Isabeau of Bavaria

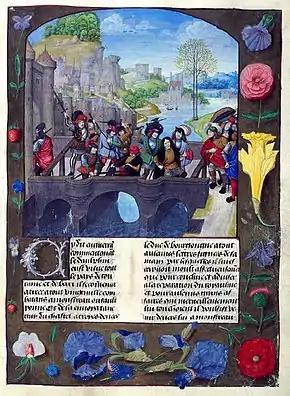
Miniature showing the assassination of John the Fearless, painted by Master of the Prayer Books

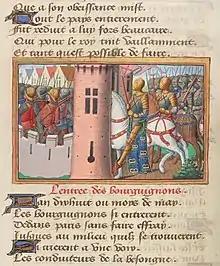
Burgundians enter Paris, 1418

In December 1415, Dauphin Louis died suddenly at age 18 of illness, leaving Isabeau's political status unclear. Her 17-year-old fourth-born son, John of Touraine, now the Dauphin, had been raised since childhood in the household of Duke William II of Bavaria in Hainaut. Married to Countess Jacqueline of Hainaut, Dauphin John was a Burgundian sympathizer. William of Bavaria refused to send him to Paris during a period of upheaval as Burgundians plundered the city and Parisians revolted against another wave of tax increases initiated by Count Bernard VII of Armagnac; in a period of lucidity, Charles had raised the Count to be the Constable of France. Isabeau attempted to intervene by arranging a meeting with Jacqueline in 1416, but Armagnac refused to allow Isabeau to reconcile with the House of Burgundy, while William II continued to prevent the young Dauphin from entering Paris.